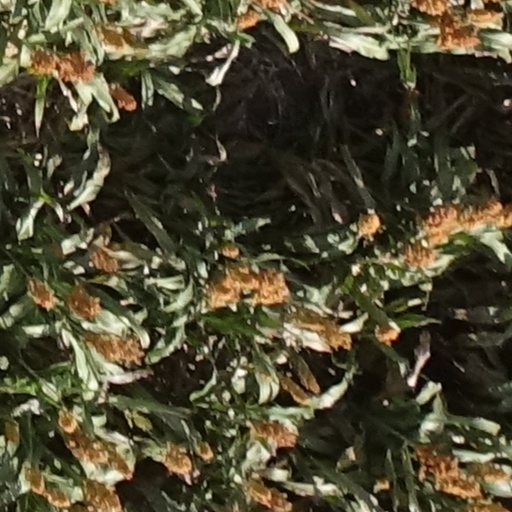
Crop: sorghum